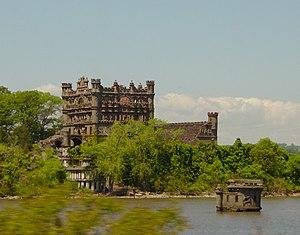
L'île Pollepel, l'îsle Pollopel ou l'île de Bannerman est une île des États-Unis située dans le fleuve Hudson et où s'élève le château de Bannerman.